Die Brücke

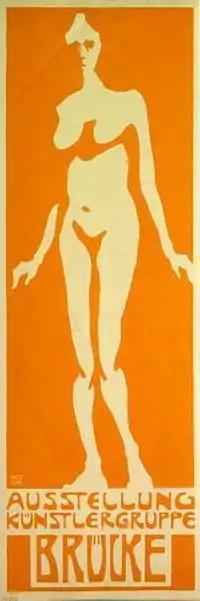
Fritz Bleyl poster for the first Brücke show in 1906

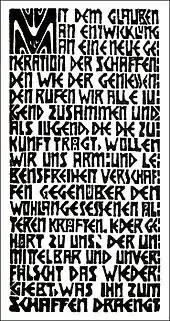
Brücke manifesto 1906

Die Brücke (The Bridge), also known as Künstlergruppe Brücke or KG Brücke, was a group of German expressionist artists formed in Dresden in 1905. The founding members were Fritz Bleyl, Erich Heckel, Ernst Ludwig Kirchner, and Karl Schmidt-Rottluff. Later members were Emil Nolde, Max Pechstein, and Otto Mueller. The seminal group had a major impact on the evolution of modern art in the 20th century and the creation of expressionism. The group came to an end around 1913. The Brücke Museum in Berlin was named after the group.